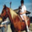
Label: horse